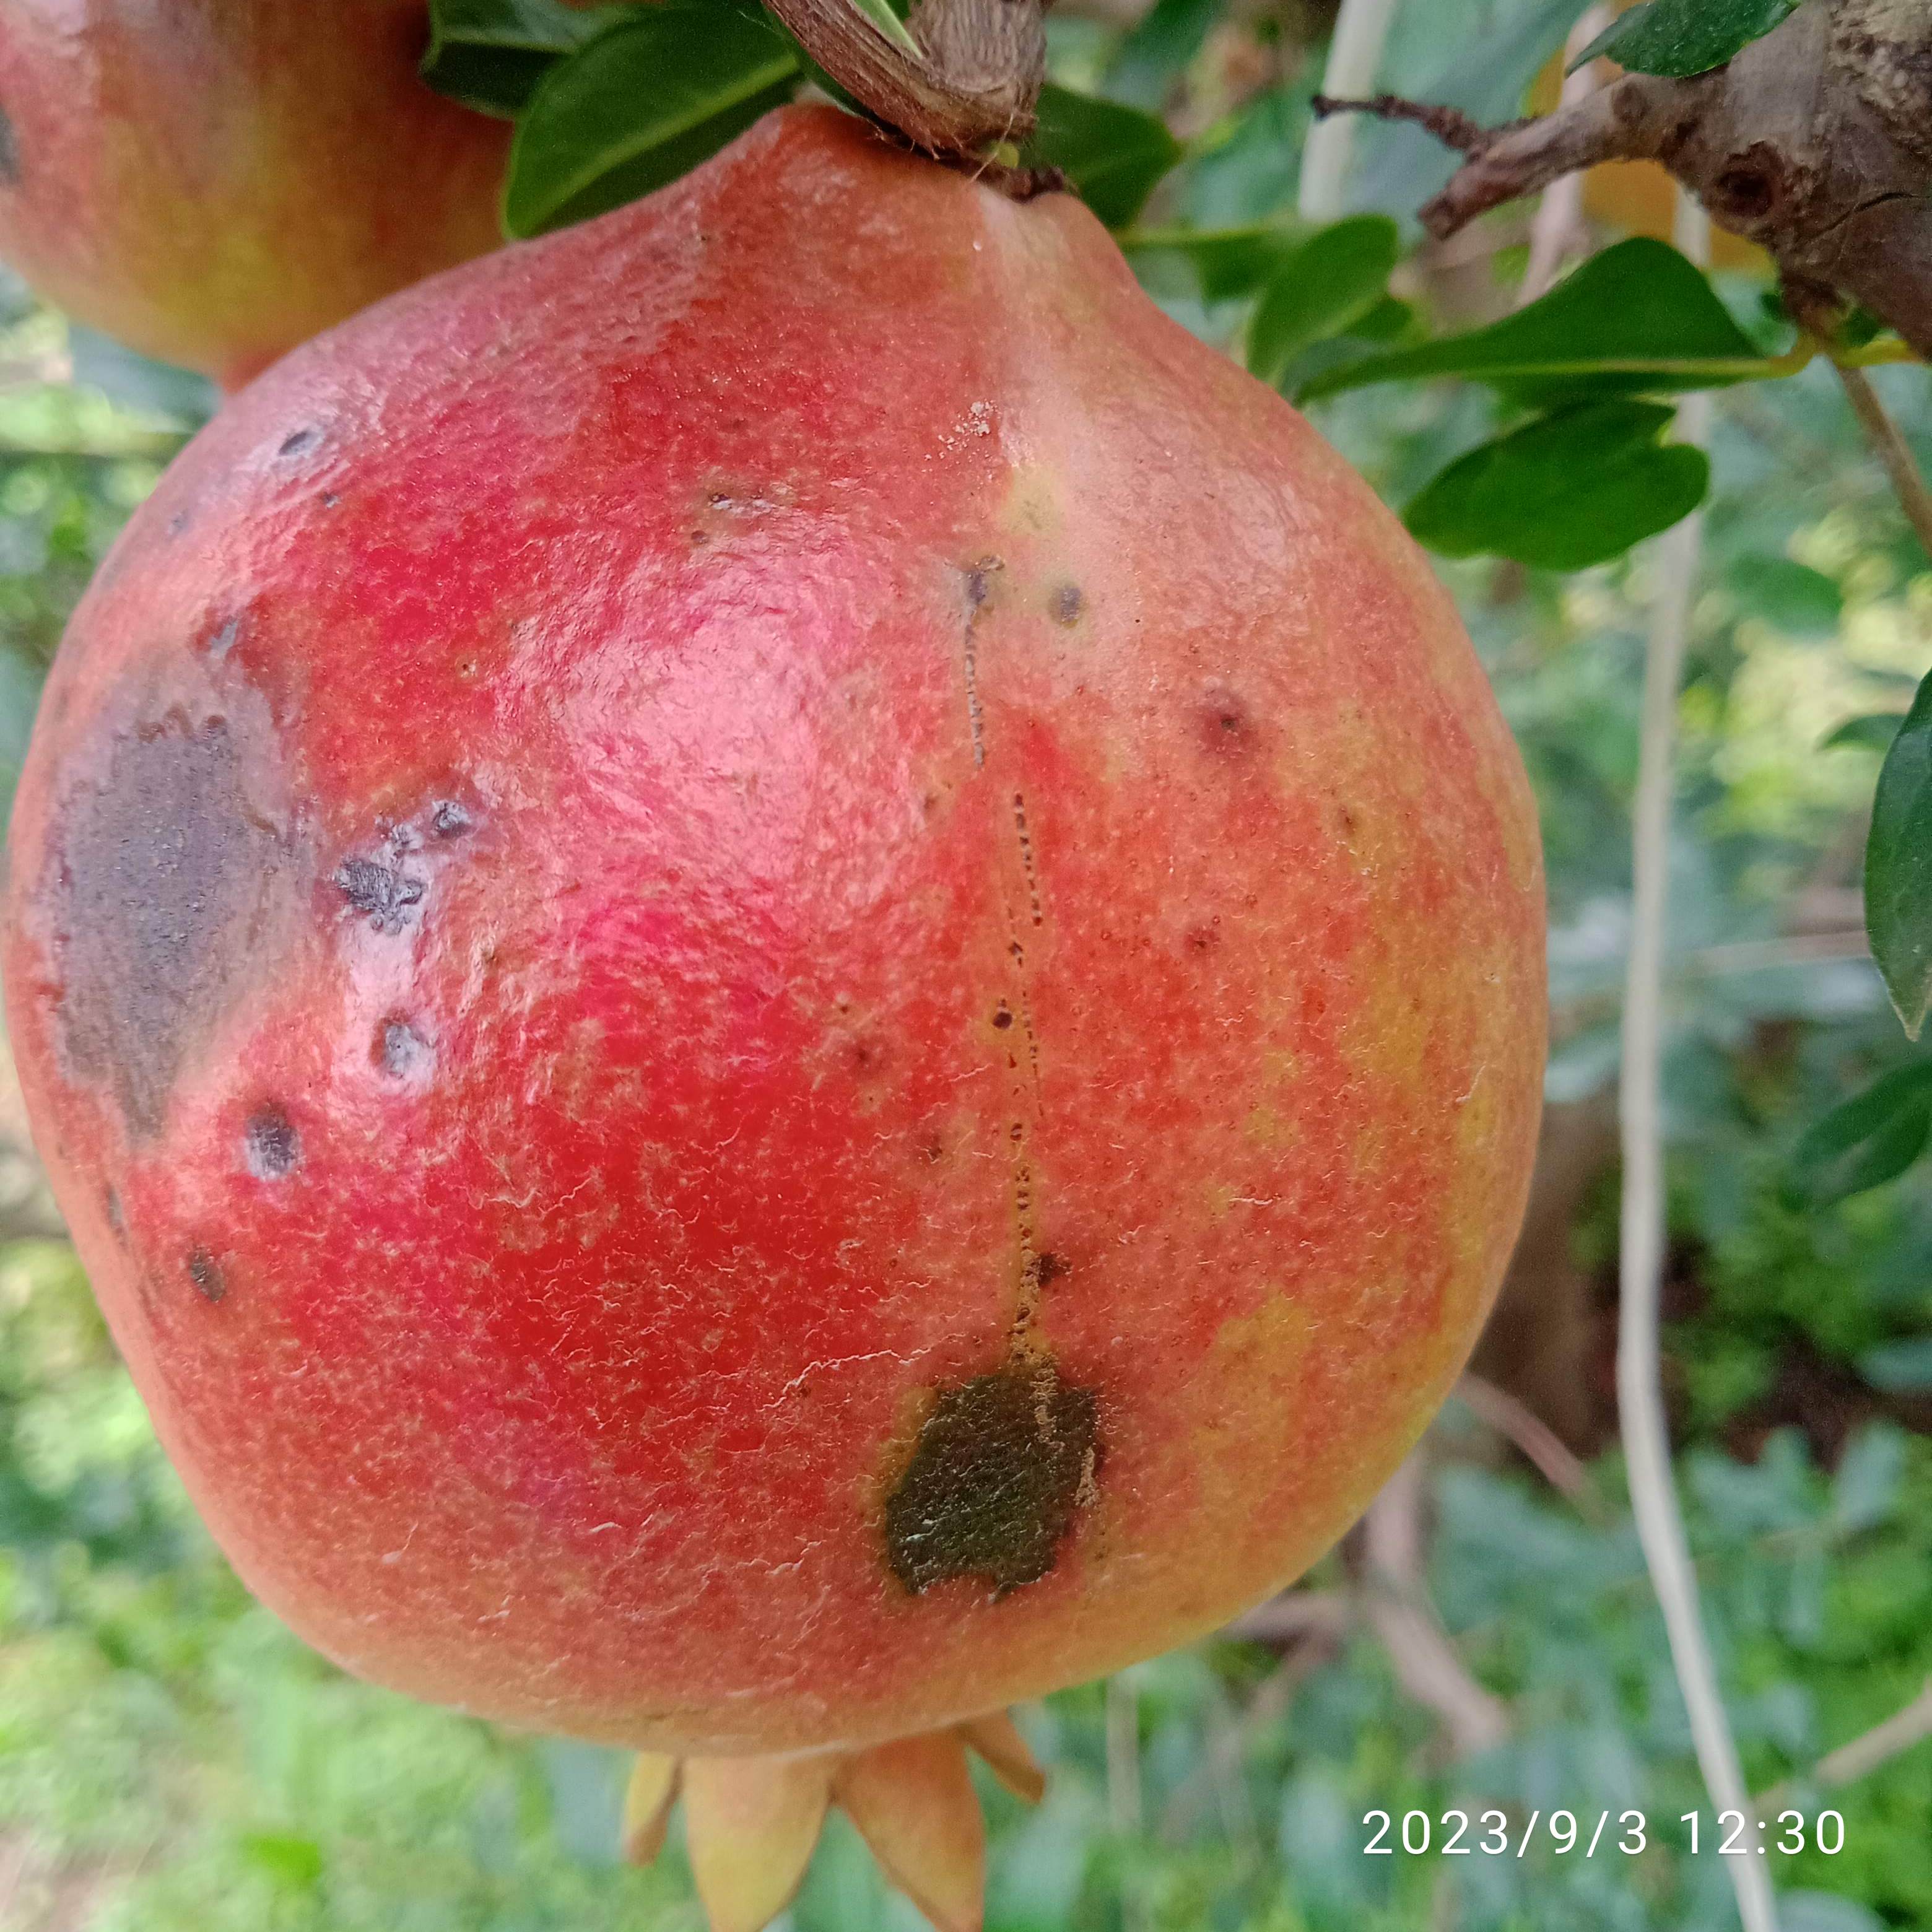
Label: Anthracnose